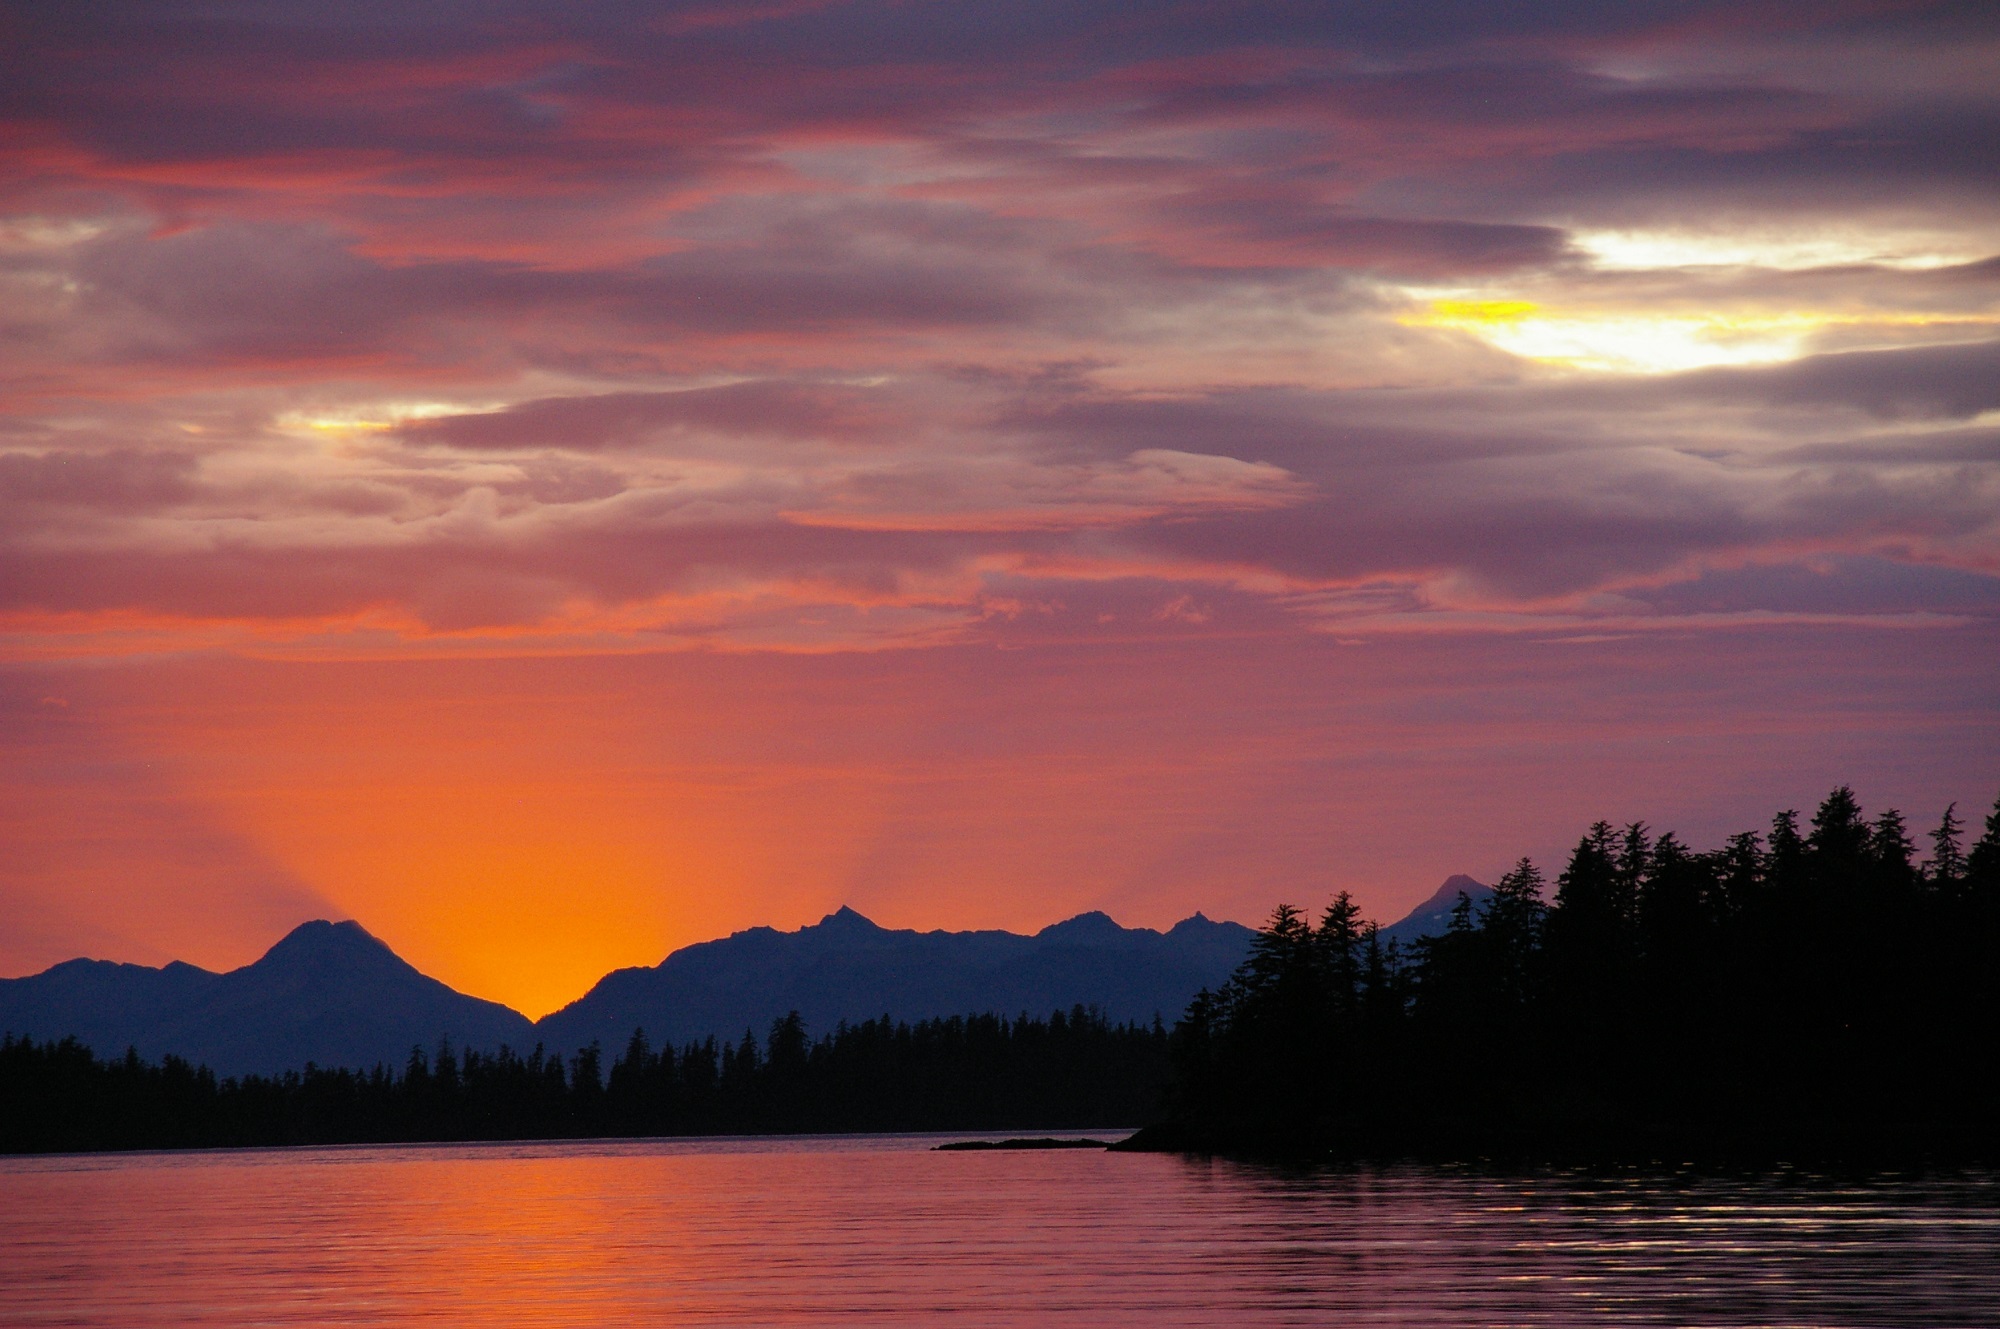
water, horizon, mountain, cloud, sky, sunrise, sunset, morning, lake, dawn, river, dusk, evening, twilight, orange, reflection, scenic, peaceful, scenery, calm, trees, outdoors, clouds, mountains, loch, afterglow, red sky at morning